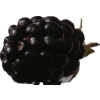
Label: blackberry